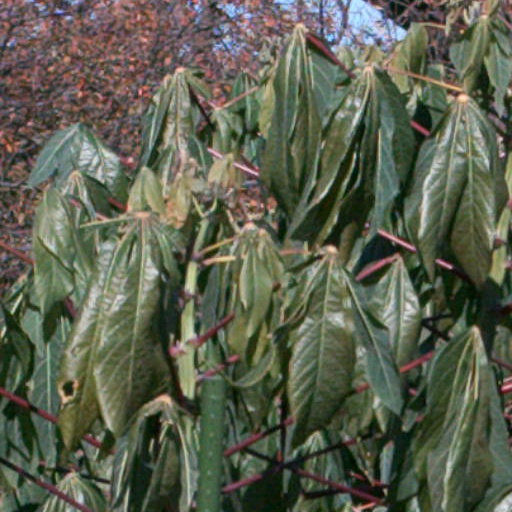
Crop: cassava